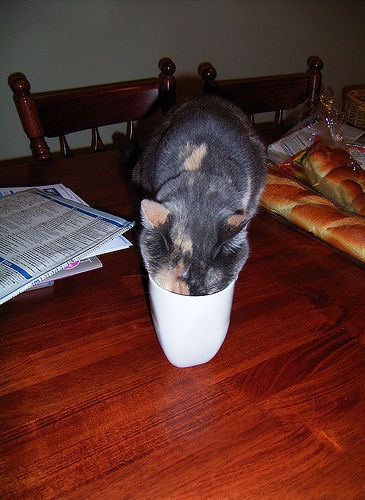
The cat is on the table top with its muzzle inside a standing cup.
A cat drinking from a coffee cup next to loaves of bread.
A cat drinks from a cup on a table.
A calico cat drinks from a glass on the table.
A black cat drinking out of a white cup.